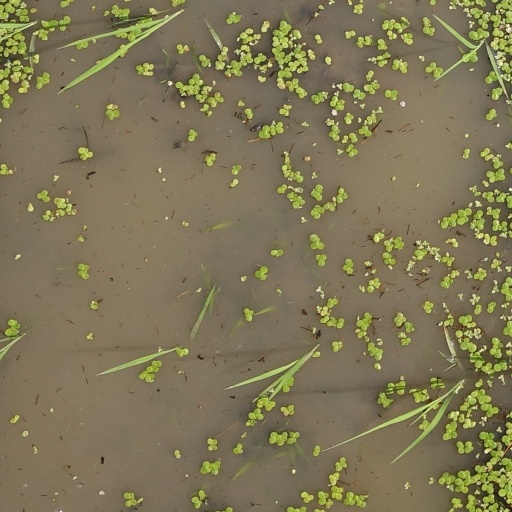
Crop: rice